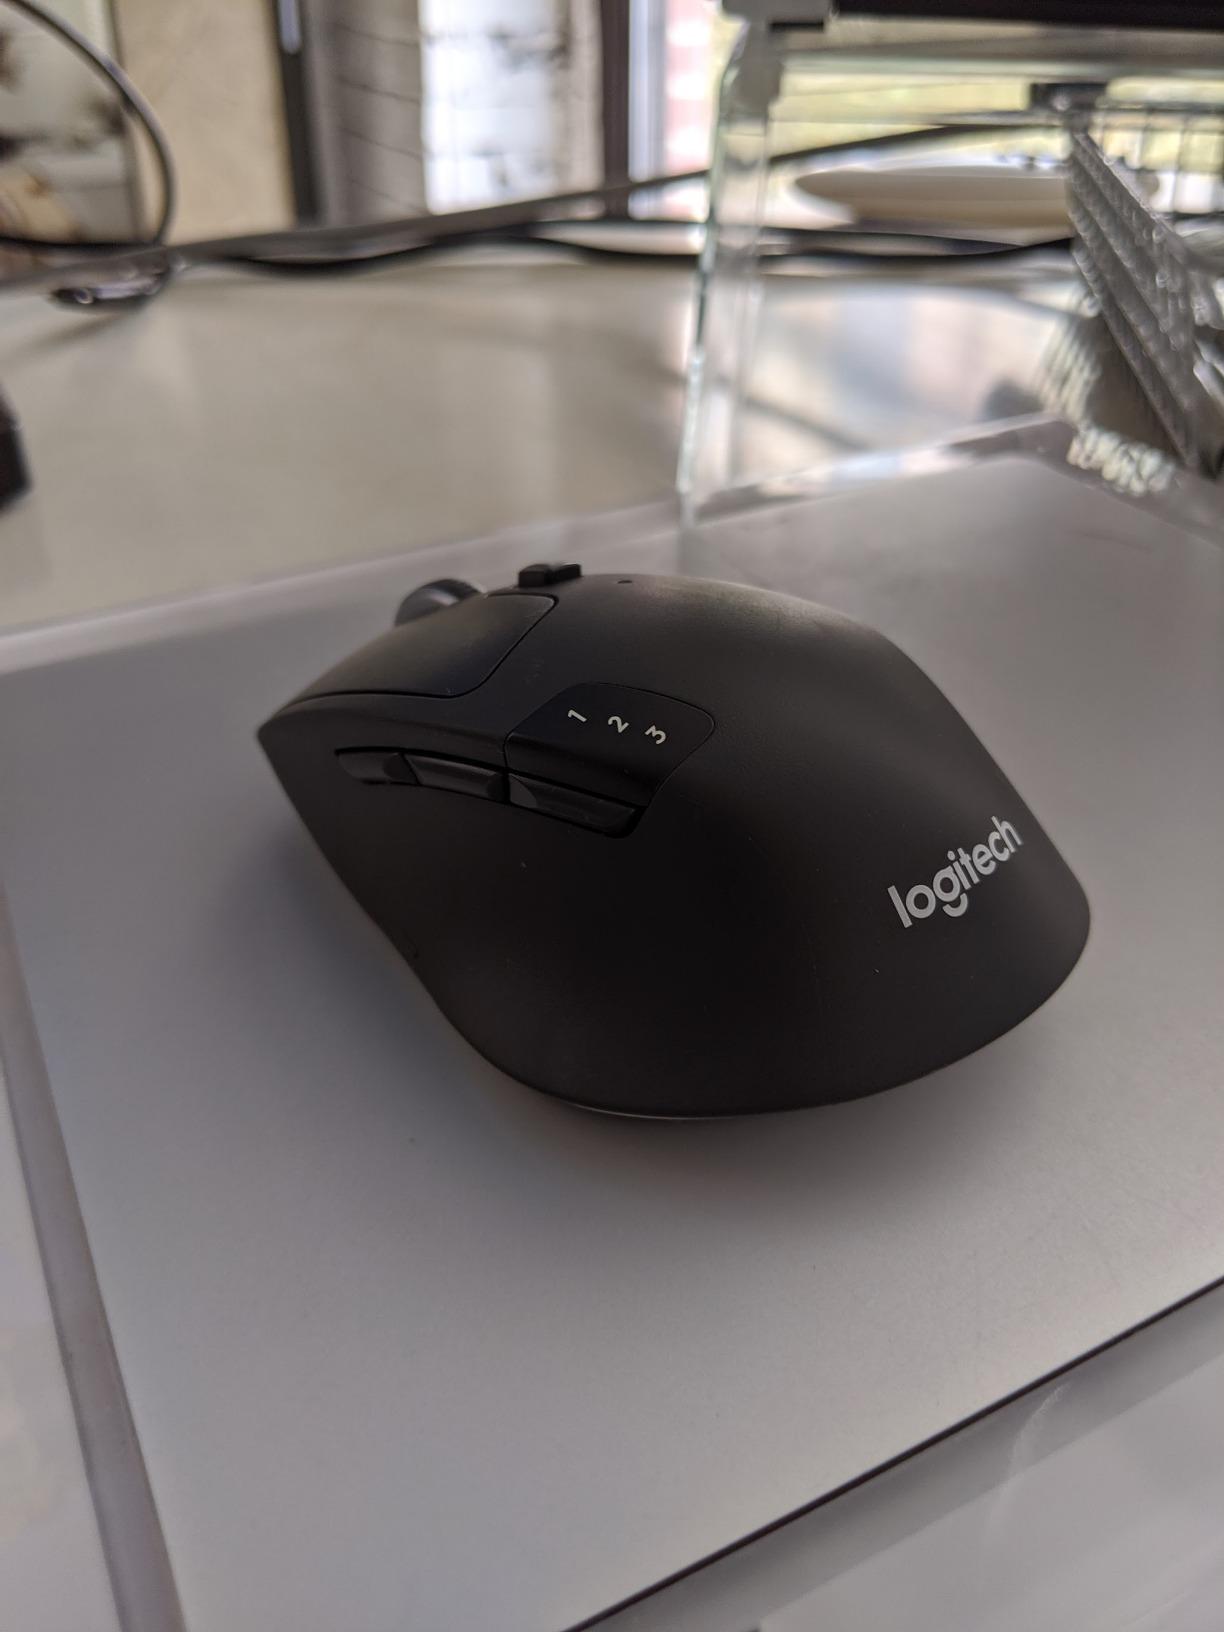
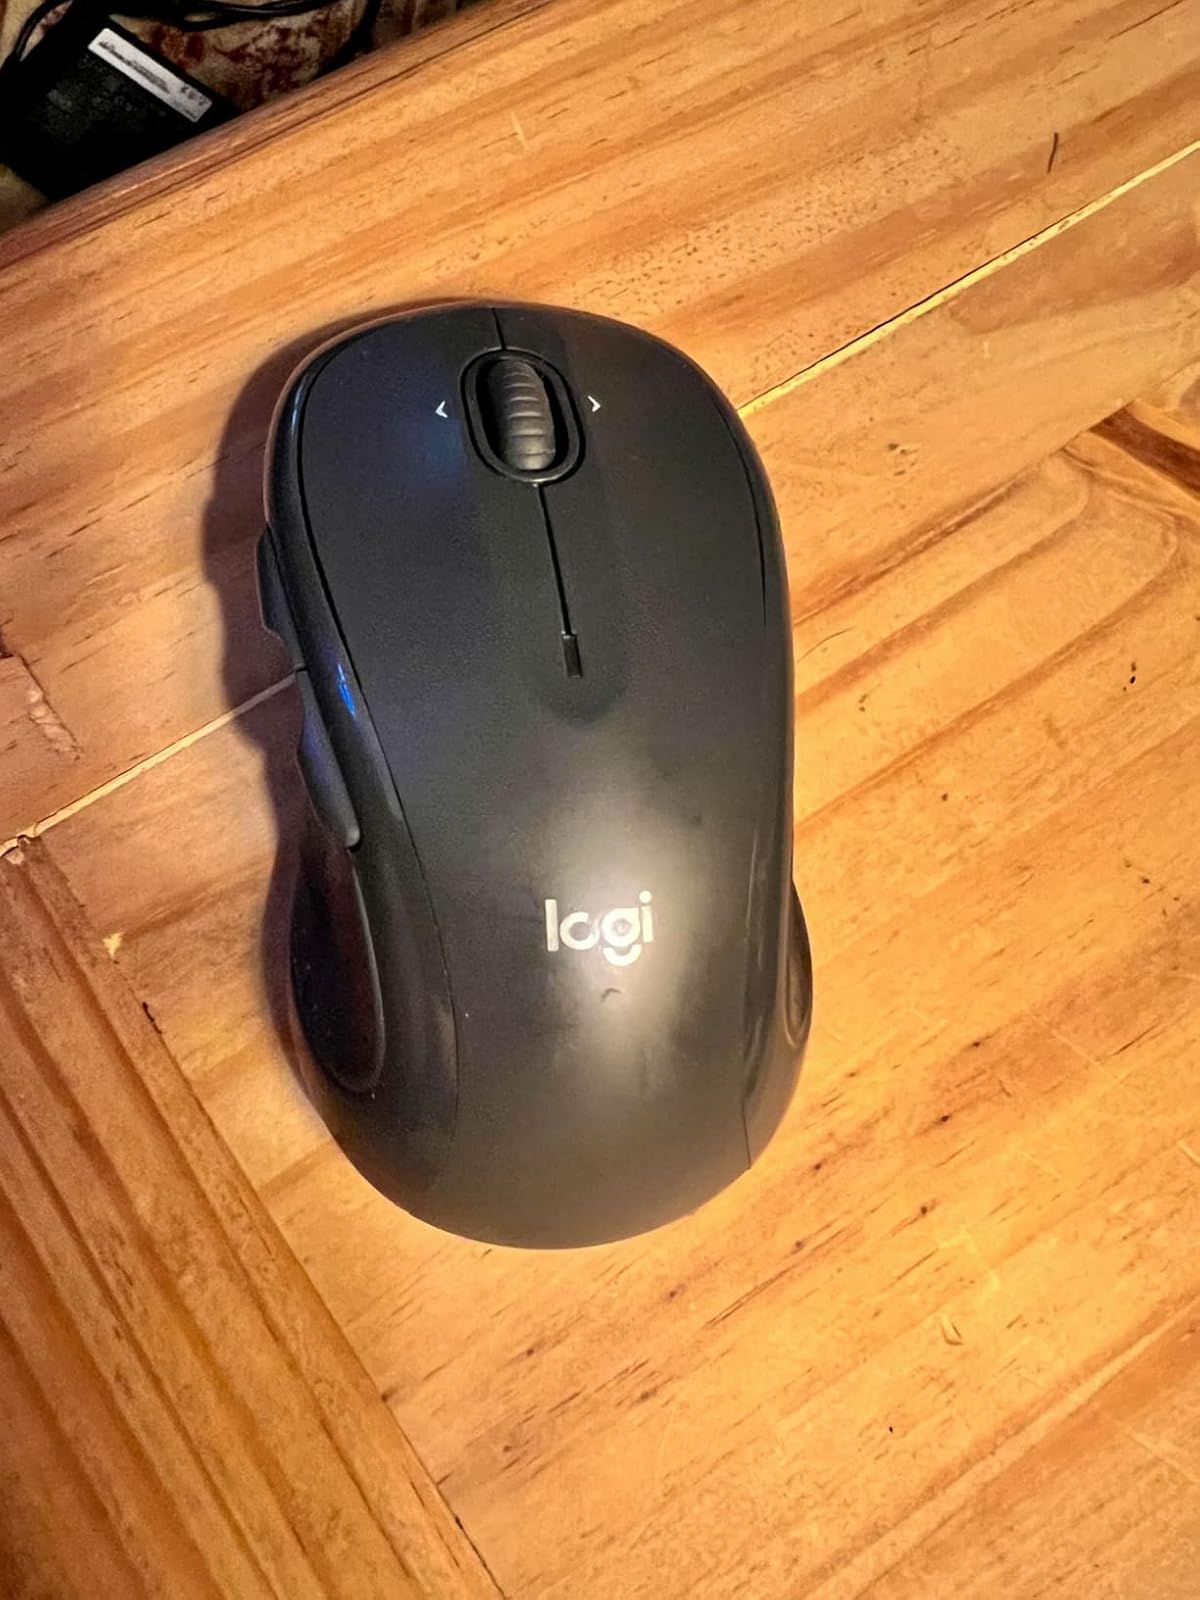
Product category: mouse
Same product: no